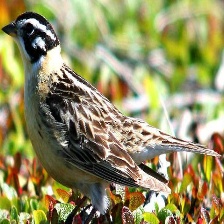
Species: SMITHS LONGSPUR
Scientific name: CALCARIUS PICTUS